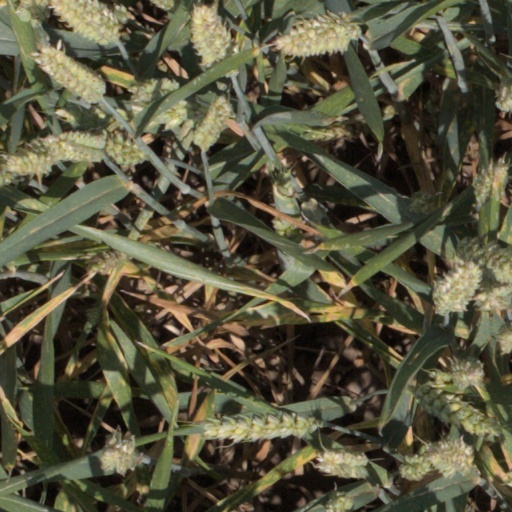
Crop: wheat